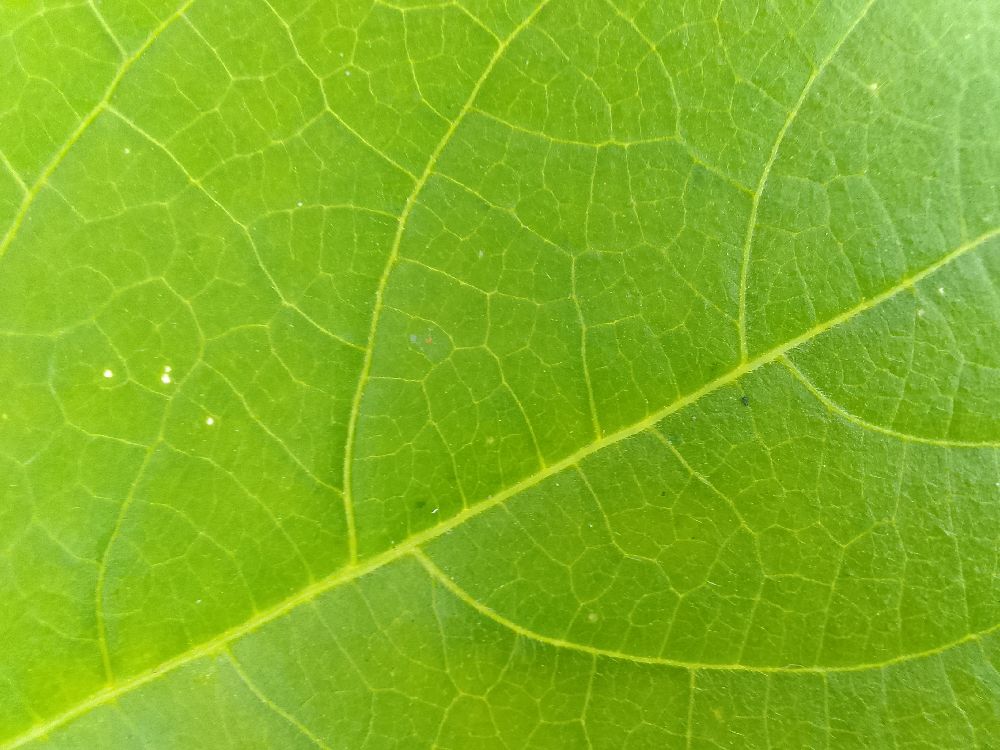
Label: healthy